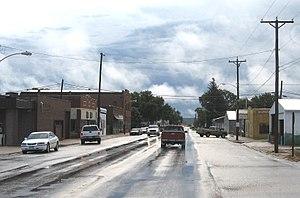
Mondamin est une ville du comté de Harrison, en Iowa, aux États-Unis. Elle est fondée durant l'hiver 1867–1868 et incorporée le 23 décembre 1881.